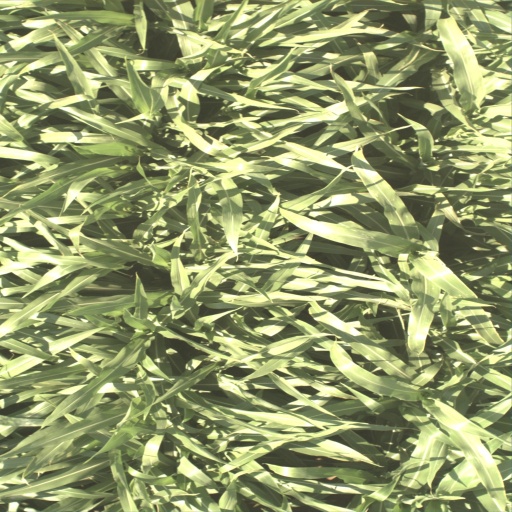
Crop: sorghum